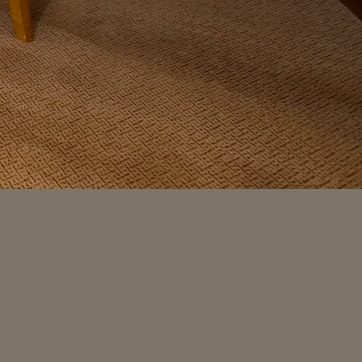
Material: carpet